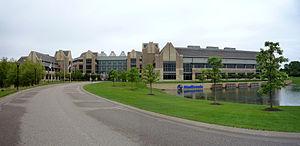
Medtronic est une entreprise active dans les technologies médicales. L'entreprise est représentée au niveau mondial.